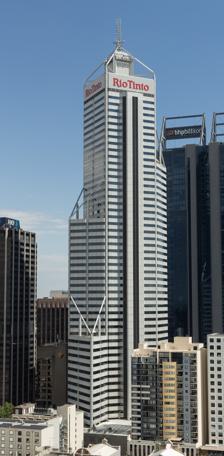
Building: Central Park (skyscraper)
Country: Australia
Year built: 1992
Skyscraper in Perth, Western Australia For other uses, see Central Park (disambiguation) . Not to be confused with Central Park Tower . Central Park Central Park tower in 2017 General information Type Office tower Location 152–158 St Georges Terrace , Perth , Western Australia Coordinates 31°57′13.2″S 115°51′20.2″E / 31.953667°S 115.855611°E / -31.953667; 115.855611 Construction started 1988 Completed 1992 Opening 1992 Cost A$ 186.5 million Owner Perron Group Height Antenna spire 249 m (816.9 ft) Roof 226 m (741.5 ft) Top floor 205 m (672.6 ft) Technical details Floor count 51 (occupied) Floor area 66,500 m 2 (716,000 sq ft) Lifts/elevators 18 Design and construction Architect(s) Forbes & Fitzhardinge Structural engineer Bruechle Gilchrist & Evans Main contractor Multiplex Website centralparktower .com .au Central Park is a 51-storey office tower in Perth , Western Australia. The building measures 226 m (741 ft) from its base at St Georges Terrace to the roof, and 249 m (817 ft) to the tip of its communications mast . Upon its completion in 1992, the tower became the tallest building in Perth, and was the 4th tallest in Australia from then till 2005. It is also currently the sixteenth tallest building in Australia (tied with the Infinity Tower ) and the tallest building in the western half of Australia. The approval of the tower was controversial due to the plot ratio concessions made by the Perth City Council to the developers. These concessions enabled the developers to construct a tower more than twice the height which would otherwise be allowable on the site. There was also opposition to the Council's decision to ignore its own town planning experts in allowing a large car park to be constructed underneath the site. Central Park Tower Taken from St George's Tce The building is formed by a composite steel and concrete frame, with various setbacks in its profile, meaning the upper floors are much smaller in area than lower levels. Outrigger trusses at the top of the building and at the various setbacks help to stiffen the building's reinforced concrete core against the strong winds prevalent in the area. The base of the building features a small park, for which the tower is named. History Department stores From as early as the 1930s, the site was home to a Foy & Gibson department store, which was known by the locals as Foy's. The store extended all the way through from St Georges Terrace to Hay Street , featured a popular cafeteria and "had great areas of window display with island windows beyond the street frontage". The store changed to a David Jones department store upon the purchase by that chain of Foy's Western Australian operations. By the late 1970s, David Jones had withdrawn from the Western Australian market, and the site stood vacant after decades as a landmark of St Georges Terrace. The site was later acquired by Central Park Developments, a joint venture of the Superannuation Board of Western Australia, Bond Corporation and L. R. Connell and Partners , and in 1986 had a value of A$ 20 million. Planning approval A planned $150 million redevelopment of the 1.5-hectare (3.7-acre) site was announced in October 1985. The plans included a 45-storey office tower, underground car parking, a landscaped park and the extension of the Hay Street Mall westwards to alongside the development. Demolition of the site had started by October 1986, by which time the planned tower had been expanded slightly to 47 floors. The 1987 approval of the redevelopment by the Perth City Council was controversial. The council's own Town Planning Scheme imposed a limit on the number of parking bays in the central business district to ensure that the city streets could handle increased traffic levels coming from extra parking. Under the Scheme the site was only entitled to 300 car-parking bays. The developers sought approval for 1,175 car-parking bays, which Council planning experts had said would cause traffic to back up to King Street waiting for entry. The Council wanted the developers to consider constructing a road tunnel from Mounts Bay Road to the underground parking to reduce traffic congestion around the tower, however the developers only agreed to consider building a pedestrian underpass beneath St Georges Terrace. The final planning approval for the redevelopment was ultimately passed by the Council in an 18–9 decision on 19 October 1987, after a discussion of over two hours. The Council made various planning concessions to allow the development to have 1,175 car-parking bays and exceed the allowable plot ratio. The Council allowed the developers to transfer 15 storeys worth of plot ratio from the landscaped park at the corner of William and Hay streets, and gave bonuses of 10 storeys for actually building the park and 4 storeys for the public space and the quality of the development. As a result, more than half of the tower's eventual 51 floors came from these planning concessions. Councillors Peter Gallagher, Les Johnston and Michael Hale argued that the approval of the redevelopment set a "dangerous precedent", and the State's Planning Minister Bob Pearce said that the building was "too big" and that the Council should not have granted the extra parking bays to the developers. At the time of the planning approval, the site was owned by AMP , the Reserve Bank of Australia and Central Park Developments (the Bond-Connell corporation). The State Government approved the plans in November 1987 and the construction contract was awarded to Multiplex . Construction: 1988 to 1992 Construction on the tower started in 1988, with South Perth firm Bruechle Gilchrist & Evans as the project engineers. The building was constructed in a modular method, whereby floor slabs were pre-cast off-site and simply dropped into the steel frame of the tower as construction progressed. Over 60,000 m 2 (650,000 sq ft) of pre-cast floor units, both rectangular and triangular, were supplied for use in Central Park, the largest such contract ever awarded to an Australian company. The modular construction principle even extended to the restrooms of the tower: they arrived on the building site as completely enclosed modules, ready to be fixed into position on each floor and have external services connected. Major structural work on Central Park concluded with the installation in 1992 of its communications mast. The first tenants, accounting firm BDO Nelson Parkhill , moved into their offices in May 1992, followed by further tenants including Ernst & Young in December 1992. Following structural completion of the tower, the public park was landscaped in early 1993. Construction of Central Park cost $186.5 million, and upon completion the building overtook 108 St Georges Terrace as the tallest skyscraper in Perth. It was also the city's largest office tower by combined floor area, a title which was taken by QV.1 when that building opened in 1994. Post-construction Gardens at the base of Central Park Since its completion, Central Park has been regarded as one of Perth's leading premium office towers. However, in the years following its opening Central Park faced a sluggish office rental market and experienced high vacancy rates for several years. The tower now has a stated 66,500 m 2 (716,000 sq ft) of office and retail space across 51 occupied floors. Major current tenants are Rio Tinto and WeWork . St George Bank also occupies some space in the building and in mid-2007 the St George logo was installed at the top of the tower and was removed in mid-2014. In mid-2015 the Rio Tinto logo was installed on the top four sides of the tower. In September 1999, high winds during a heavy storm resulted in the dislodgement of some domes in the canopy over the building's forecourt. This led to the closure of St Georges Terrace entrance as a safety precaution. The building's then-owner, the Government Employees Superannuation Board, subsequently initiated legal action against the tower's builder Multiplex. Since 2001, the tower has played host to an annual stair climb race up 53 flights of stairs to the roof. In 2008 the event raised $103,719 for MS Australia. Central Park has remained the tallest building in Perth since its completion. In September 2024, a $66 million facelift was completed. This involved the replacement of panelling and lights. Design Central Park was the fourth and largest stage in the plan by architects Forbes & Fitzhardinge for the surrounding commercial precinct, which included the AMP Building, the Commonwealth Bank building and the Wesley Centre. The design of the tower changed several times as the prospect of different planning concessions changed. The building as ultimately constructed measures 226 m (741 ft) from St Georges Terrace to the roof of the mechanical penthouse , and 249 m (817 ft) to the tip of its communications antenna. Central Park building in Perth, with abseilers The tower has a composite steel and concrete frame featuring a pre-stressed, reinforced slip-form concrete core, which is stiffened by an outrigger truss at the top of the tower and at the various side setbacks. At the time of its completion, Central Park was the tallest core-stiffened building in Australia. The core stiffening method minimises the sway of the building in winds, which even after the core stiffening is around 30 cm (12 in) at the tower's top. The use of a service core structure for the building minimised the number of internal columns that were needed, with only two on the largest floors, which maximised usable space. The 1,200-millimetre (47 in) diameter columns for the tower are made of composite steel and concrete, encased within a permanent formwork of Spiroduct tubing. The pre-cast floor slabs are supported by fire-treated steel beams and provided with a composite action by in-situ topping. The profile of the building has multiple setbacks , to provide for variable floor areas to cater to the needs of different tenants. The plan of the tower is based upon a square, with triangular wings extending from opposite sides. The building was oriented to make best use of the relatively narrow frontage onto St Georges Terrace. The tower is clad with aluminium and glass curtain walls. The building has 5,000 sheets of glass, which get cleaned twice per year. Because of high winds, it can take up to 3 months to complete one window-washing circuit of the building. To clean the exterior faces of the building, the window cleaners have to move vertically over 10 kilometres (6.2 mi). Central Park was noted upon its opening for being technologically advanced, with "fully computerised air conditioning", which uses data from 1,400 sensors on each floor to regulate temperatures in an energy-efficient way. From its uppermost floors, there are views out to Kings Park and the Indian Ocean. However, members of the public are not permitted to observe from the building except on designated charity days. The podium of the building is clad with stone to complement the surrounding street frontages, and the foyer is decorated with murals by artist Brian McKay on 223 m 2 (2,400 sq ft) of aluminium wall panels. In addition to the 64,000 m 2 (690,000 sq ft) of office space, 3,000 m 2 (32,000 sq ft) of retail space and 1,030 basement car-parking bays in the project at completion, the site also includes a 5,000 m 2 (54,000 sq ft) landscaped park, which leads towards the intended focal point of the precinct, the restored Wesley Church on the opposite side of Hay Street. The architects intended the park to act as a "breathing space in the hard linear nature of the Hay Street Mall". The park contains sunken seated areas and raised grassed areas, as well as a fountain as the centrepiece. There is also a fountain and a large plaza area which provides a pedestrian thoroughfare to St Georges Terrace . It has been variously described as "magnificent", "one of the few green strips in the city outside the grassed area on the river foreshore", the "green lungs of the city", and "a backyard-sized patch of grass". Gallery The building seen behind the spires of the Wesley Church The building seen at dusk Central Park awnings Central Park as seen from KS1 References